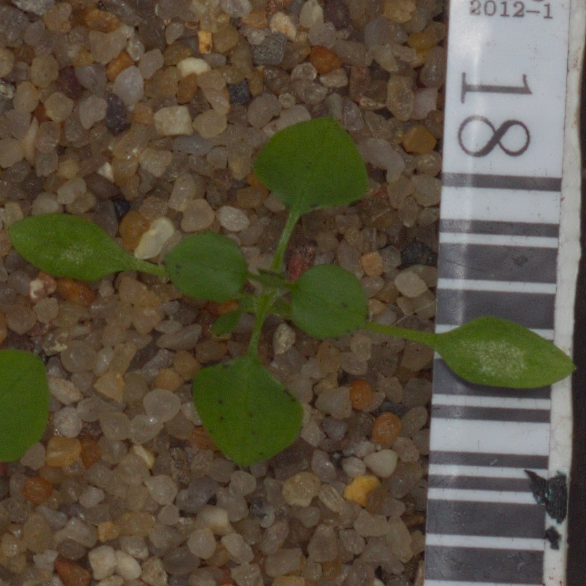
Label: common_chickweed